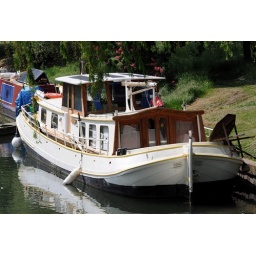
I saw this boat when crossing the river in Cambridge it looked so homely